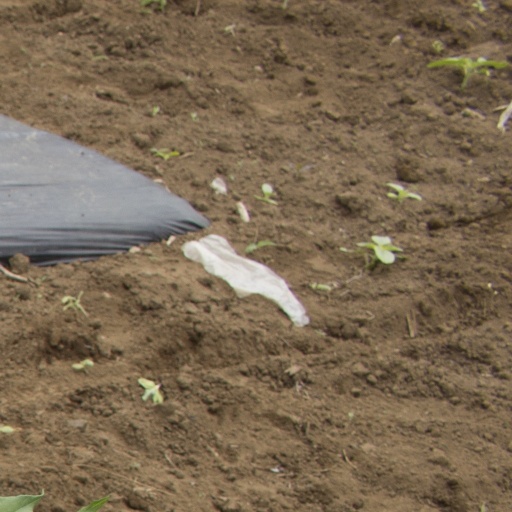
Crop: Jerusalem artichoke